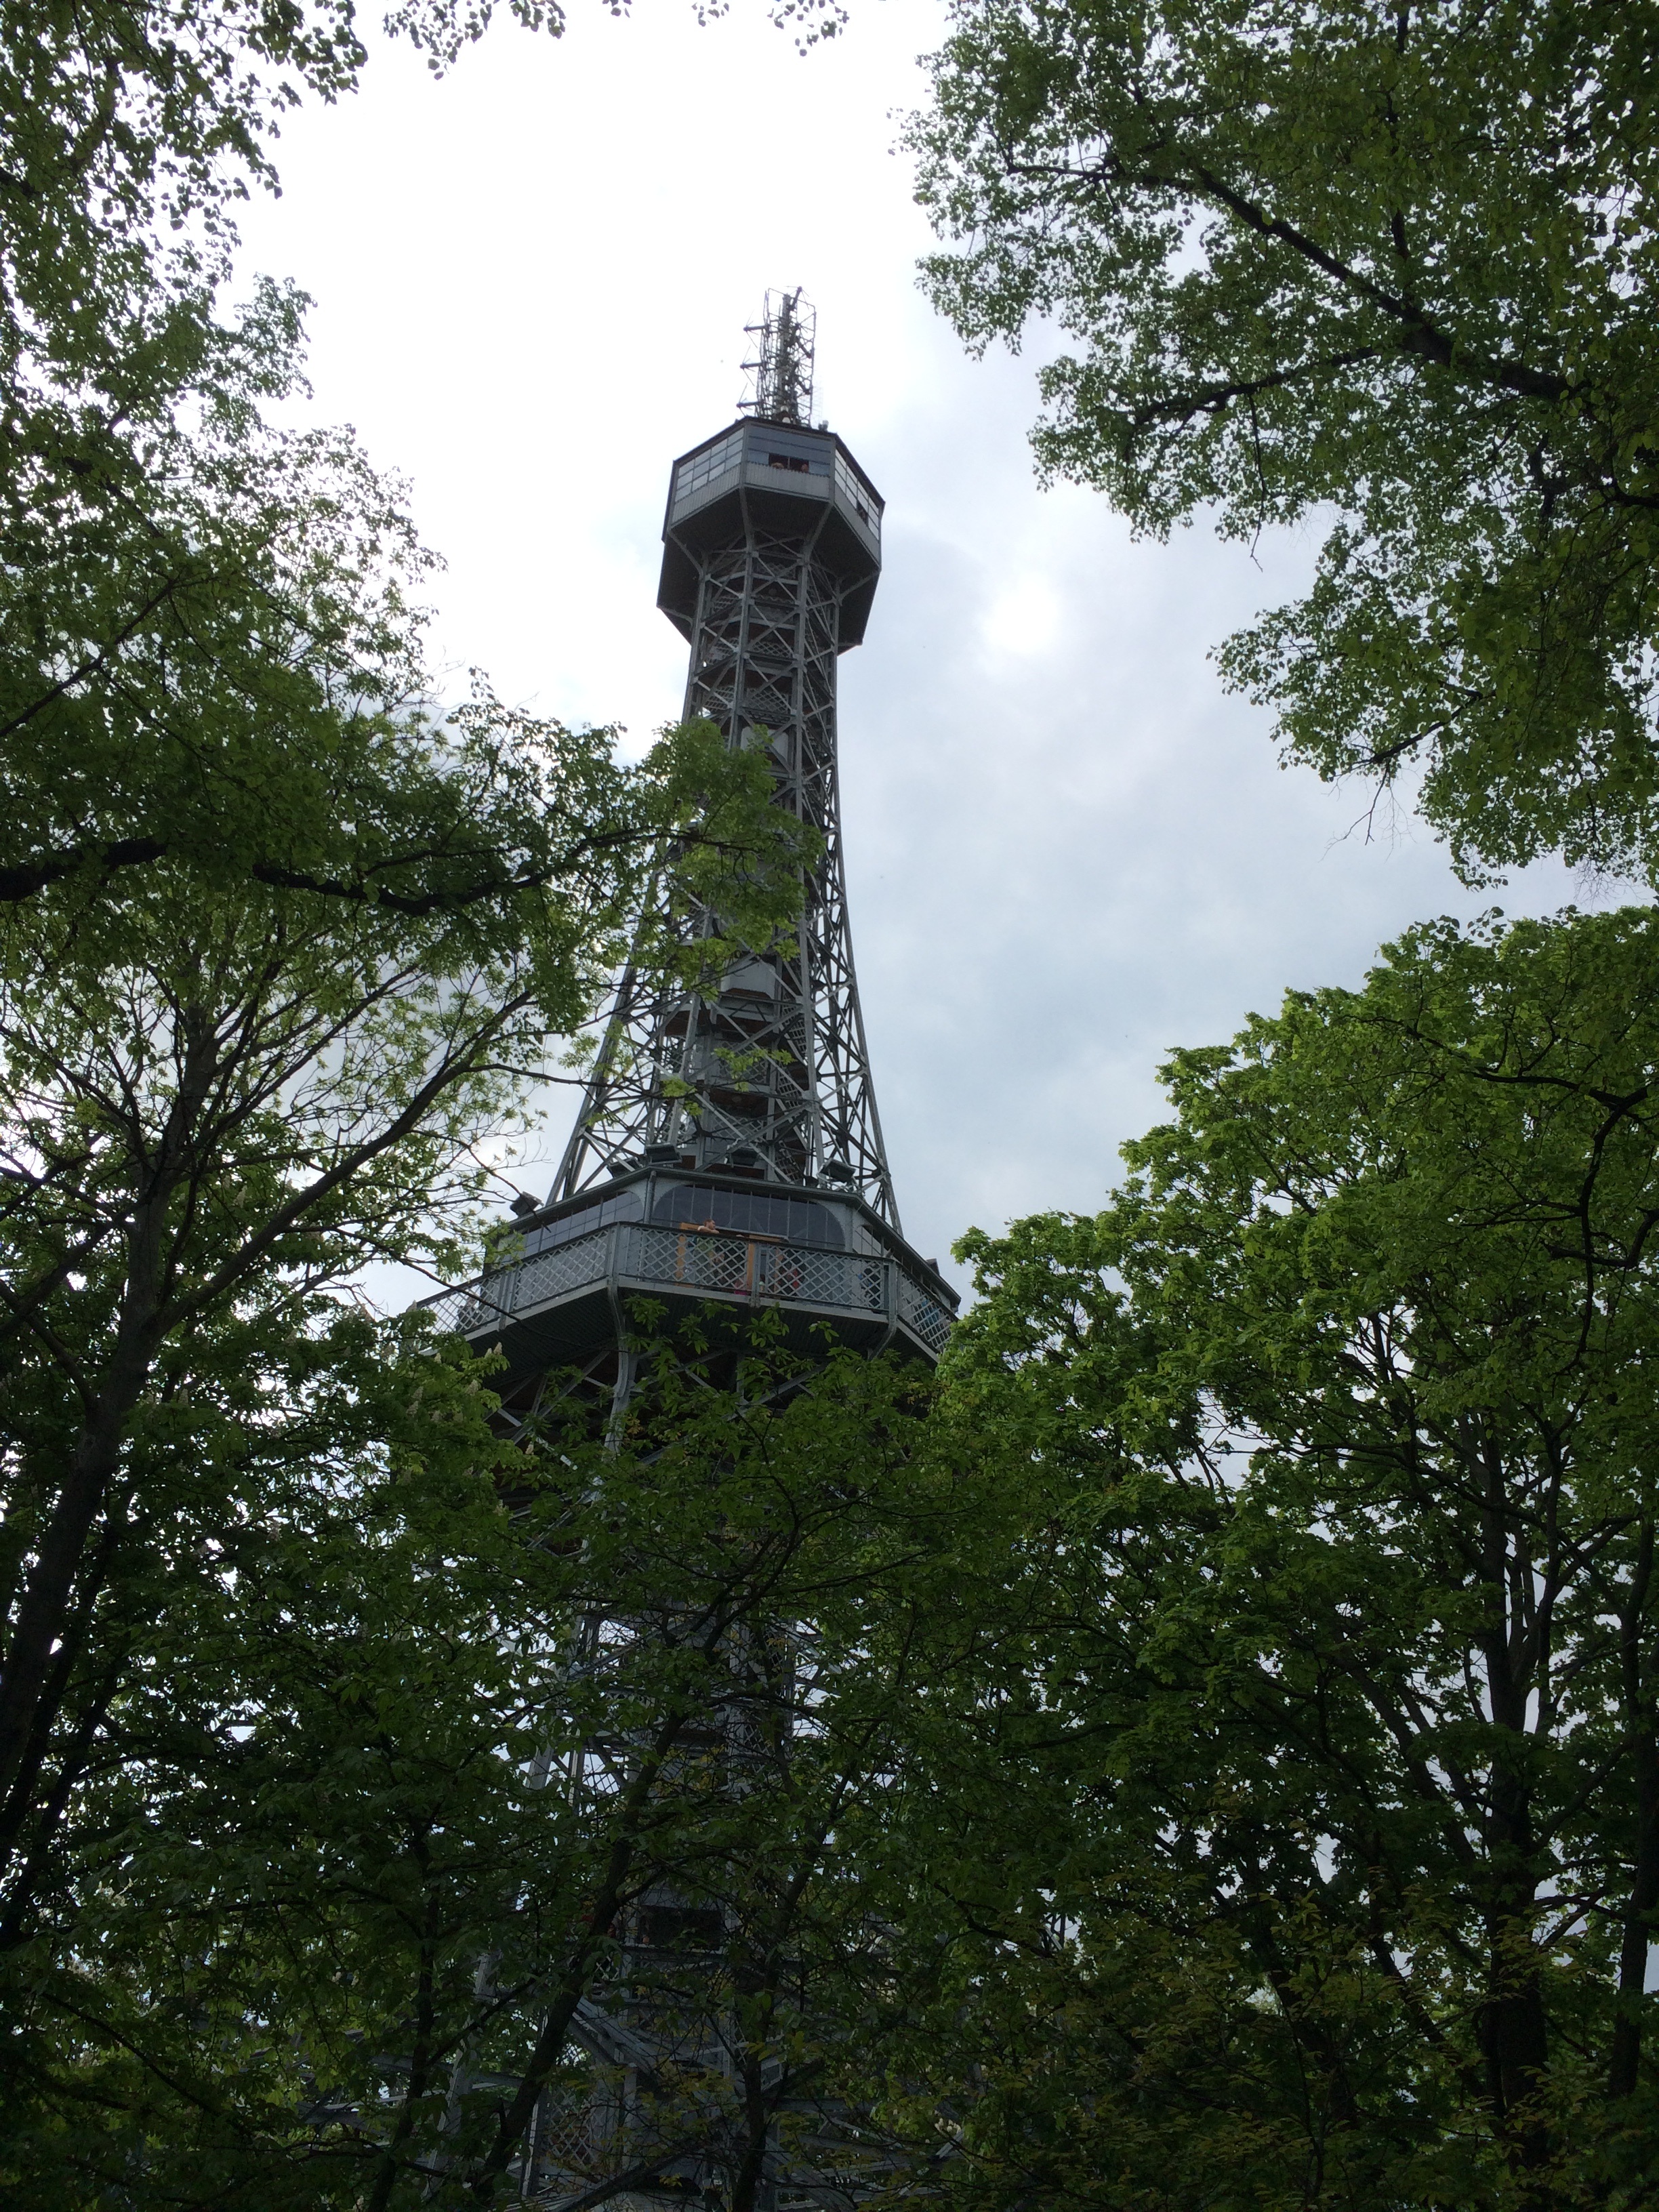
tree, europe, tower, prague, bell tower, steeple, czech republic, observation tower, prague tv tower